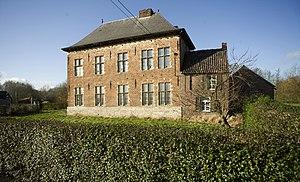
Cet article présente la liste des couvents et des carmels en Belgique et présente à chaque fois, pour chaque édifice religieux classé par ordre alphabétique, sa localisation, la date et l'origine de sa fondation, son ordre religieux de rattachement, et la situation actuelle du couvent ou du carmel.